Virtual PC

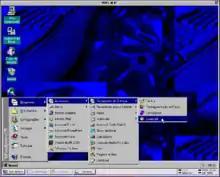
Connectix Virtual PC version 3 in Mac OS 9, running a Brazilian Portuguese edition of Windows 95

Virtual PC was originally developed as a Macintosh application for System 7.5 and released by Connectix in June 1997. The first version of Virtual PC designed for Windows-based systems, version 4.0, was released in June 2001. Virtual PC 4 was the first version with expandable drive images.